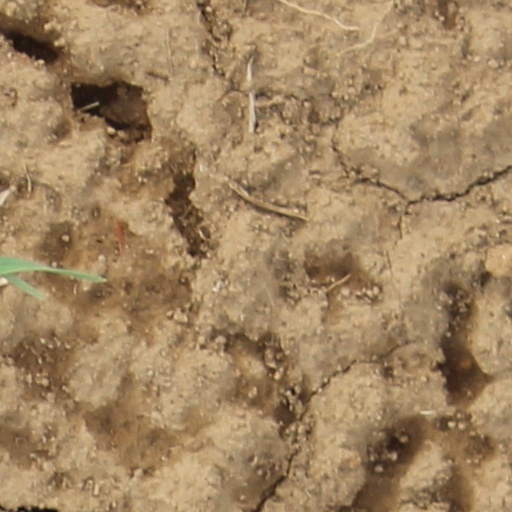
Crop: wheat